1988 World Snooker Championship

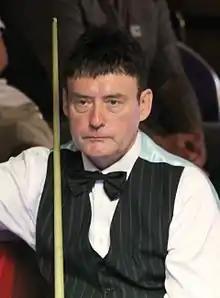
Jimmy White seated and holding his snooker cue.

The second round, which took place between 21 and 25 April, was played as best-of-25-frames matches spread over three sessions. Davis finished a 13–1 defeat of Hallett with a break of 106. This result matched the heaviest defeat ever recorded in the world snooker championship at the Crucible, Davis's 18–6 victory over Thorburn in the 1983 final. Drago, having defeated a former world champion in the first round, knocked out another in the second round, winning 13–5 against Dennis Taylor. James compiled a break of 112 in the last frame of the first session against Johnson and led 7–1. During the second session, he increased this to 11–3. Johnson won the last two frames of the second session, and the first four frames of the third session, before James took two consecutive frames to qualify 13–9. Thorburn defeated Parrott 13–10, after the pair had been level at 6–6 and 7–7.